Well-made play

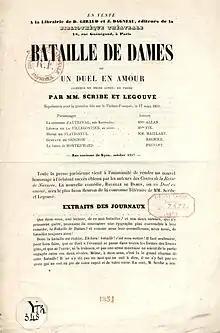
"Bataille de dames", 1851, a "locus classicus" of the well-made play.

The well-made play (pronounced ) is a dramatic genre from nineteenth-century theatre, developed by the French dramatist Eugène Scribe. It is characterised by concise plotting, compelling narrative and a largely standardised structure, with little emphasis on characterisation and intellectual ideas.